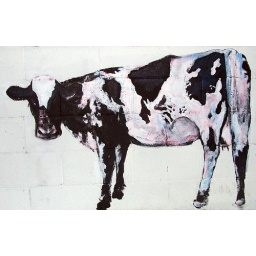
Acrylic house paint on concrete wall at picnic site in Langley, BC